Dovecot at Blackford Farm

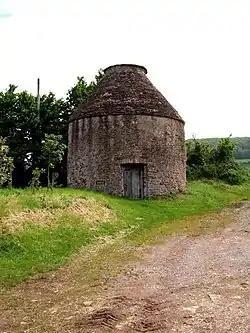

The Dovecot At Blackford Farm in Selworthy on Exmoor within the English county of Somerset was probably built in the 11th century. It is a Grade II* listed building, and scheduled monument.